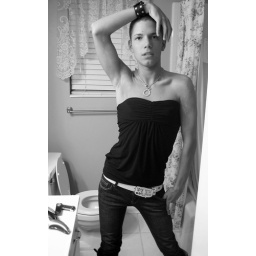
steven in a simple black dress in g by guess jeans and hunter rain boots.